2007 Basilan beheading incident

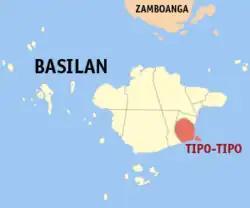
Map of Basilan showing the location of Tipo-Tipo.

On July 10, 2007, according to MILF chief negotiator Mohagher Iqbal, violence broke out at Tipo-Tipo, Basilan, a known Moro region, when Marines entered the town. Lieutenant Col. Ariel Caculitan, spokesman for the Philippine Marines, said the death toll of the Marines was 23 (some document say the location of the encounter was at Al-Barka a new municipality established by Islamic soldiers at Tipo-Tipo).